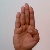
The image shows a hand gesture representing the letter 'B' in Indian Sign Language.